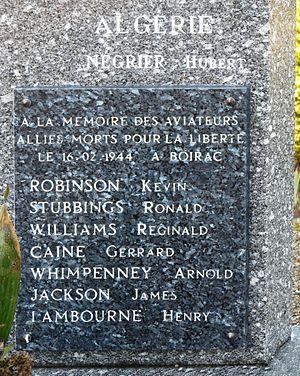
Détail du monument aux morts situé à Bordas, Grun-Bordas, Dordogne, France. Le lieu-dit Boirac se trouve en fait sur la commune voisine de Vergt, à environ 3 km au sud-est de Bordas.
Vergt est une commune française située dans le département de la Dordogne, en région Nouvelle-Aquitaine.